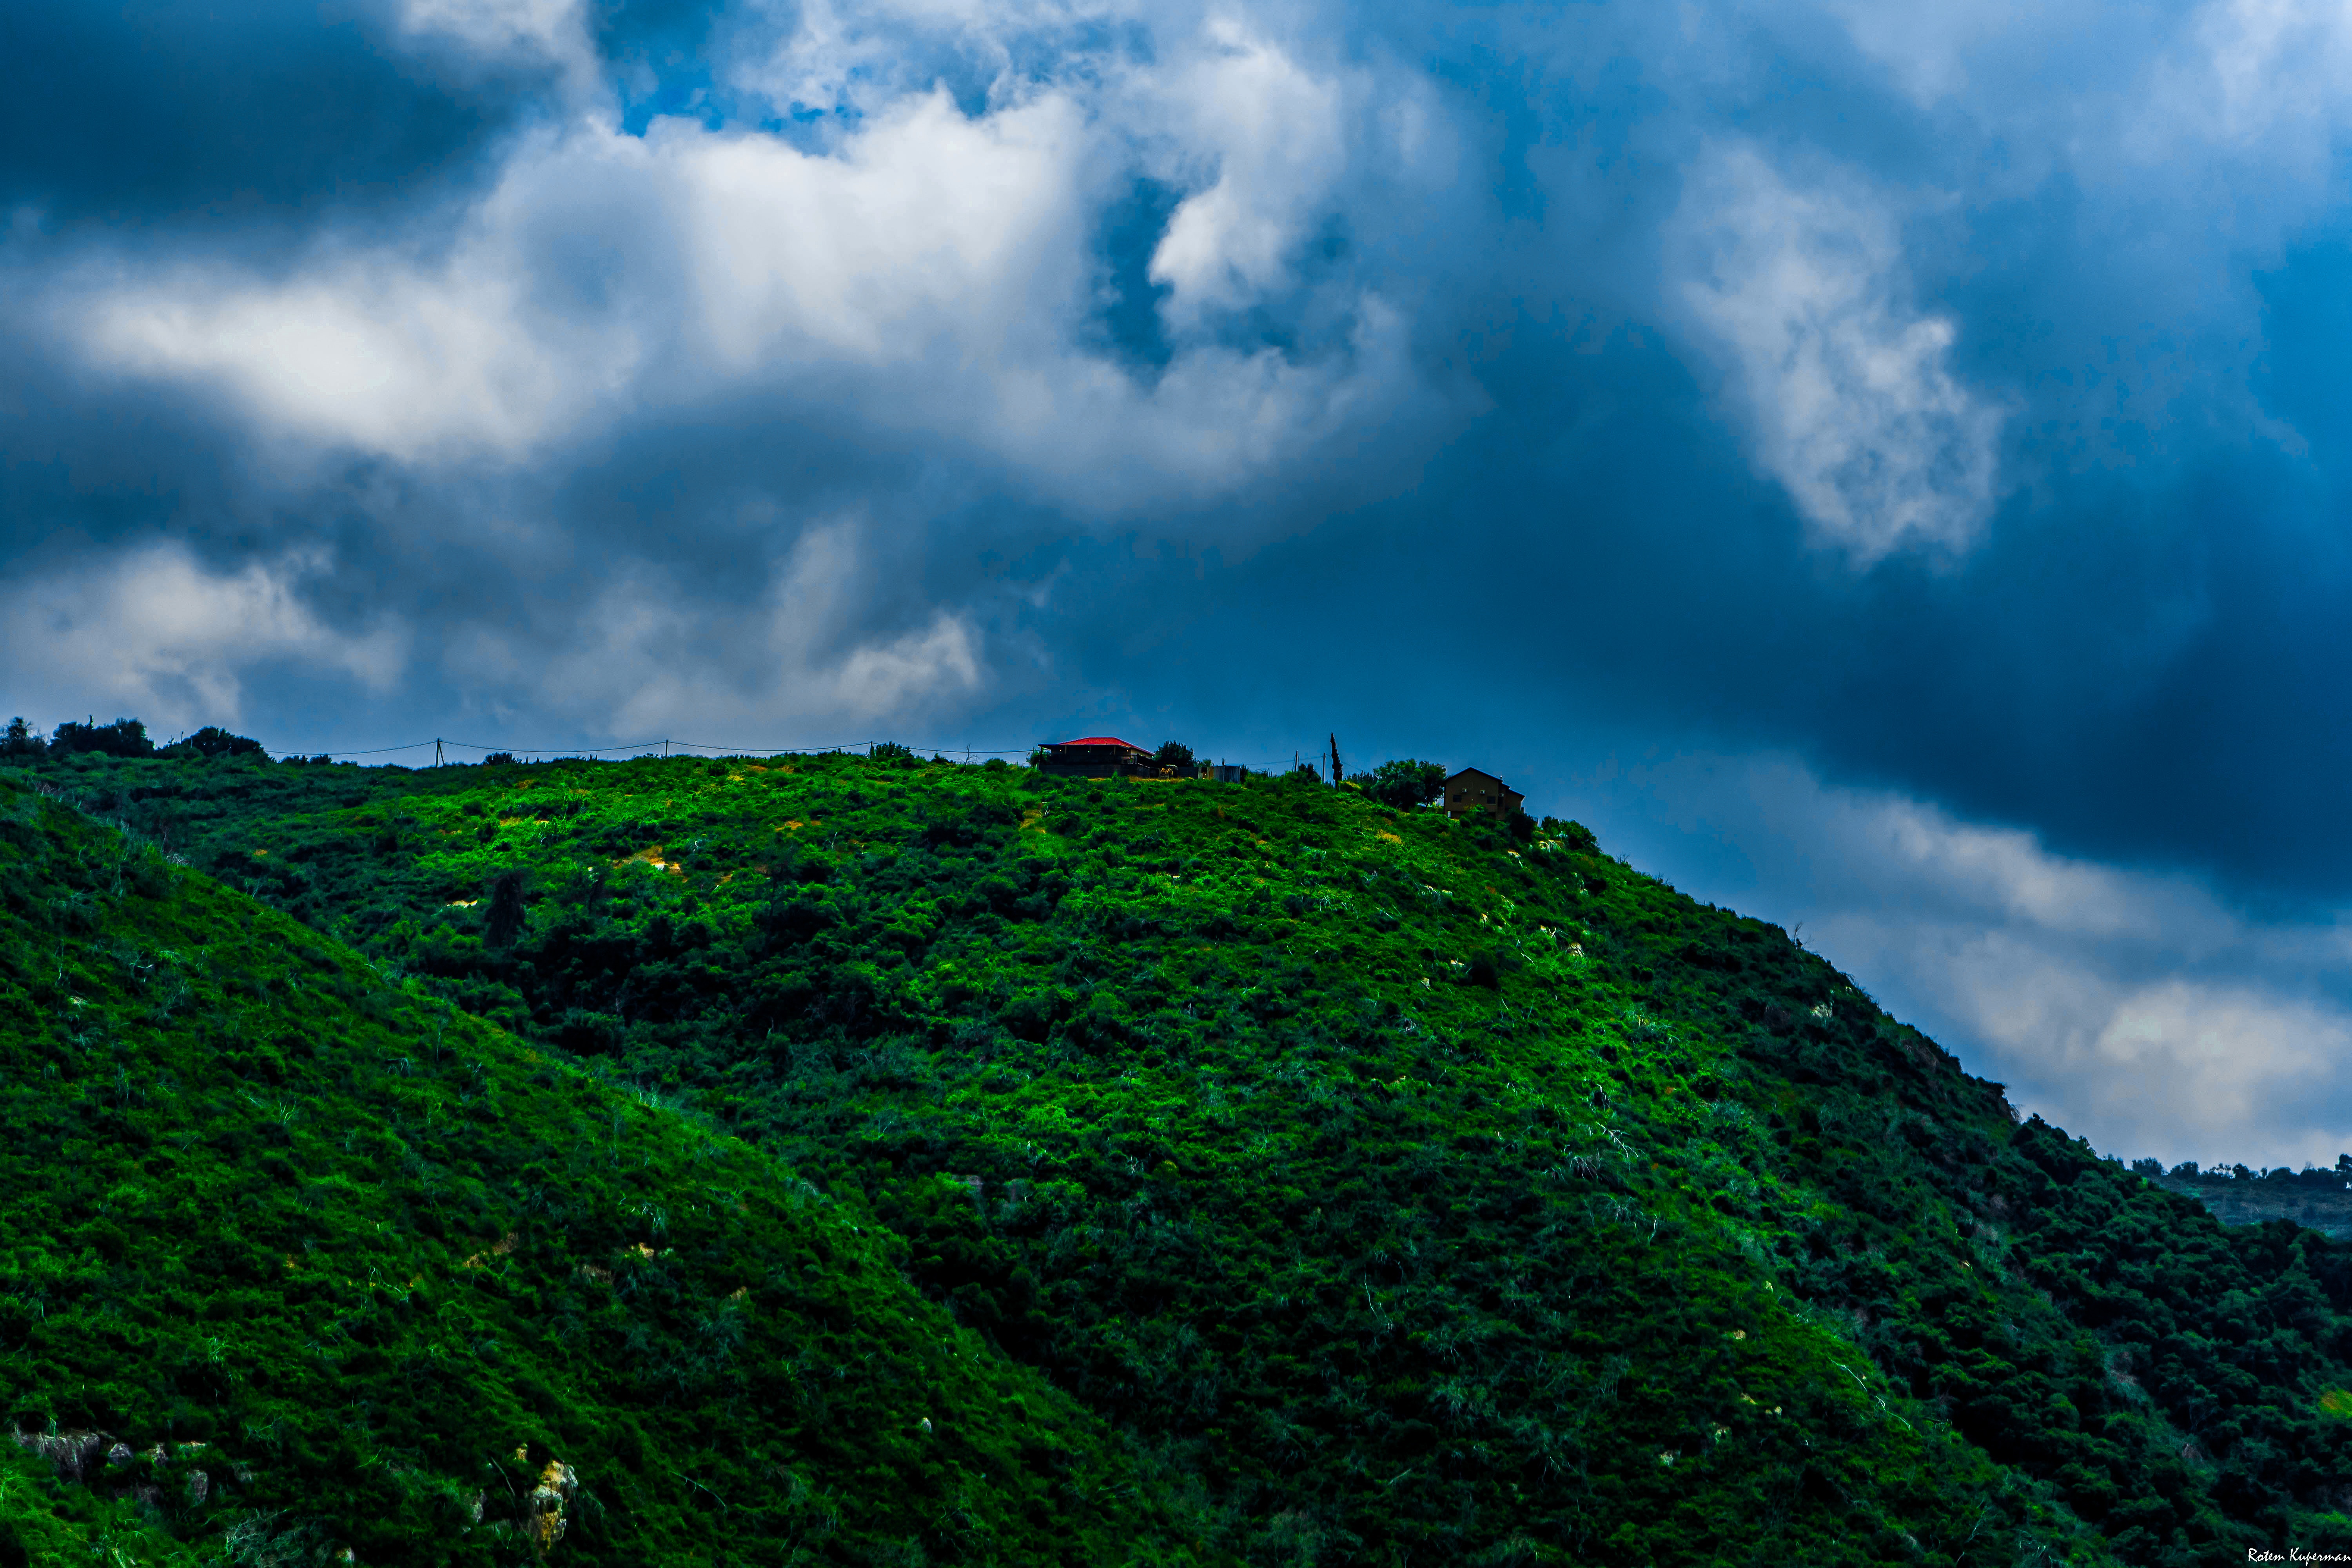
sky, green, nature, natural landscape, blue, grassland, cloud, hill, vegetation, grass, highland, mountainous landforms, natural environment, mountain, hill station, meadow, wilderness, tree, atmosphere, landscape, pasture, leaf, grass family, rural area, cumulus, sunlight, ridge, plant, field, slope, meteorological phenomenon, horizon, mount scenery, terrain, mountain range, prairie, plain, valley, wildflower, forest